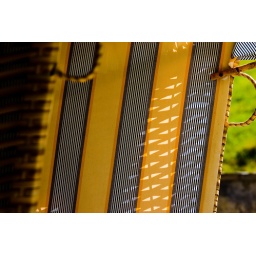
Sitting in a beach chair on an tyrolian alp!